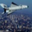
Label: airplane